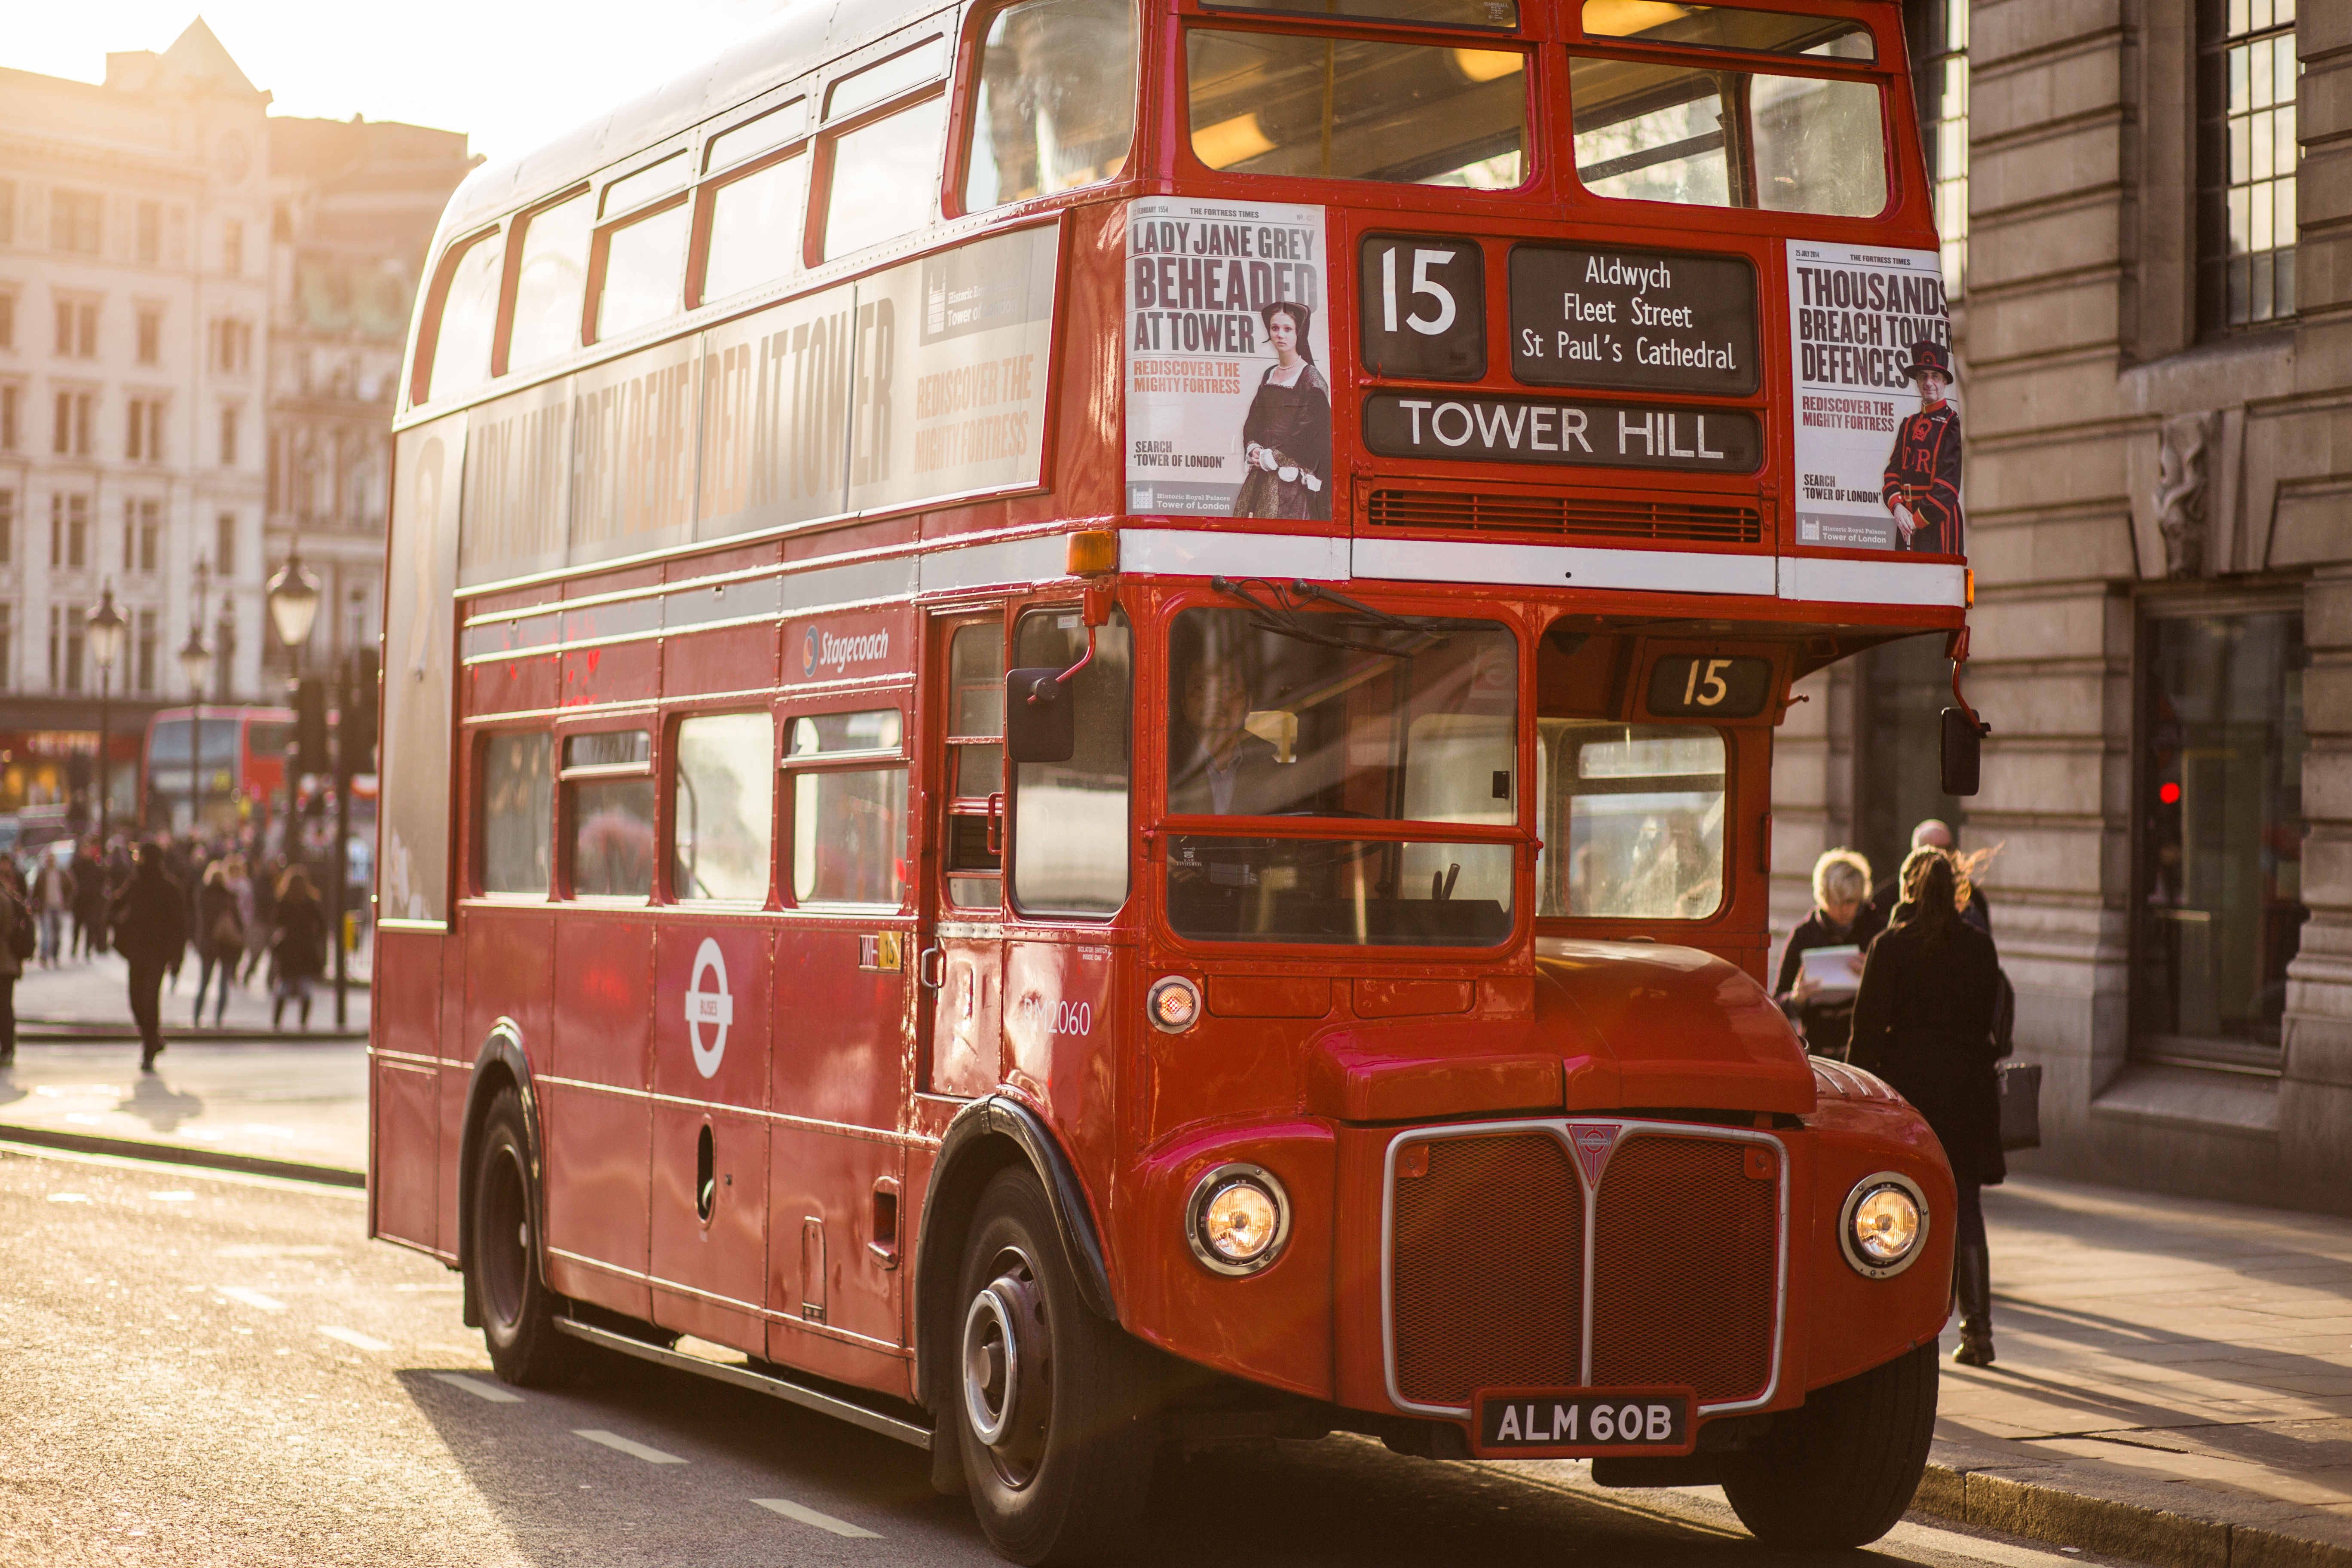
land vehicle, double decker bus, bus, transport, mode of transport, vehicle, car, motor vehicle, public transport, street, lane, architecture, downtown, classic